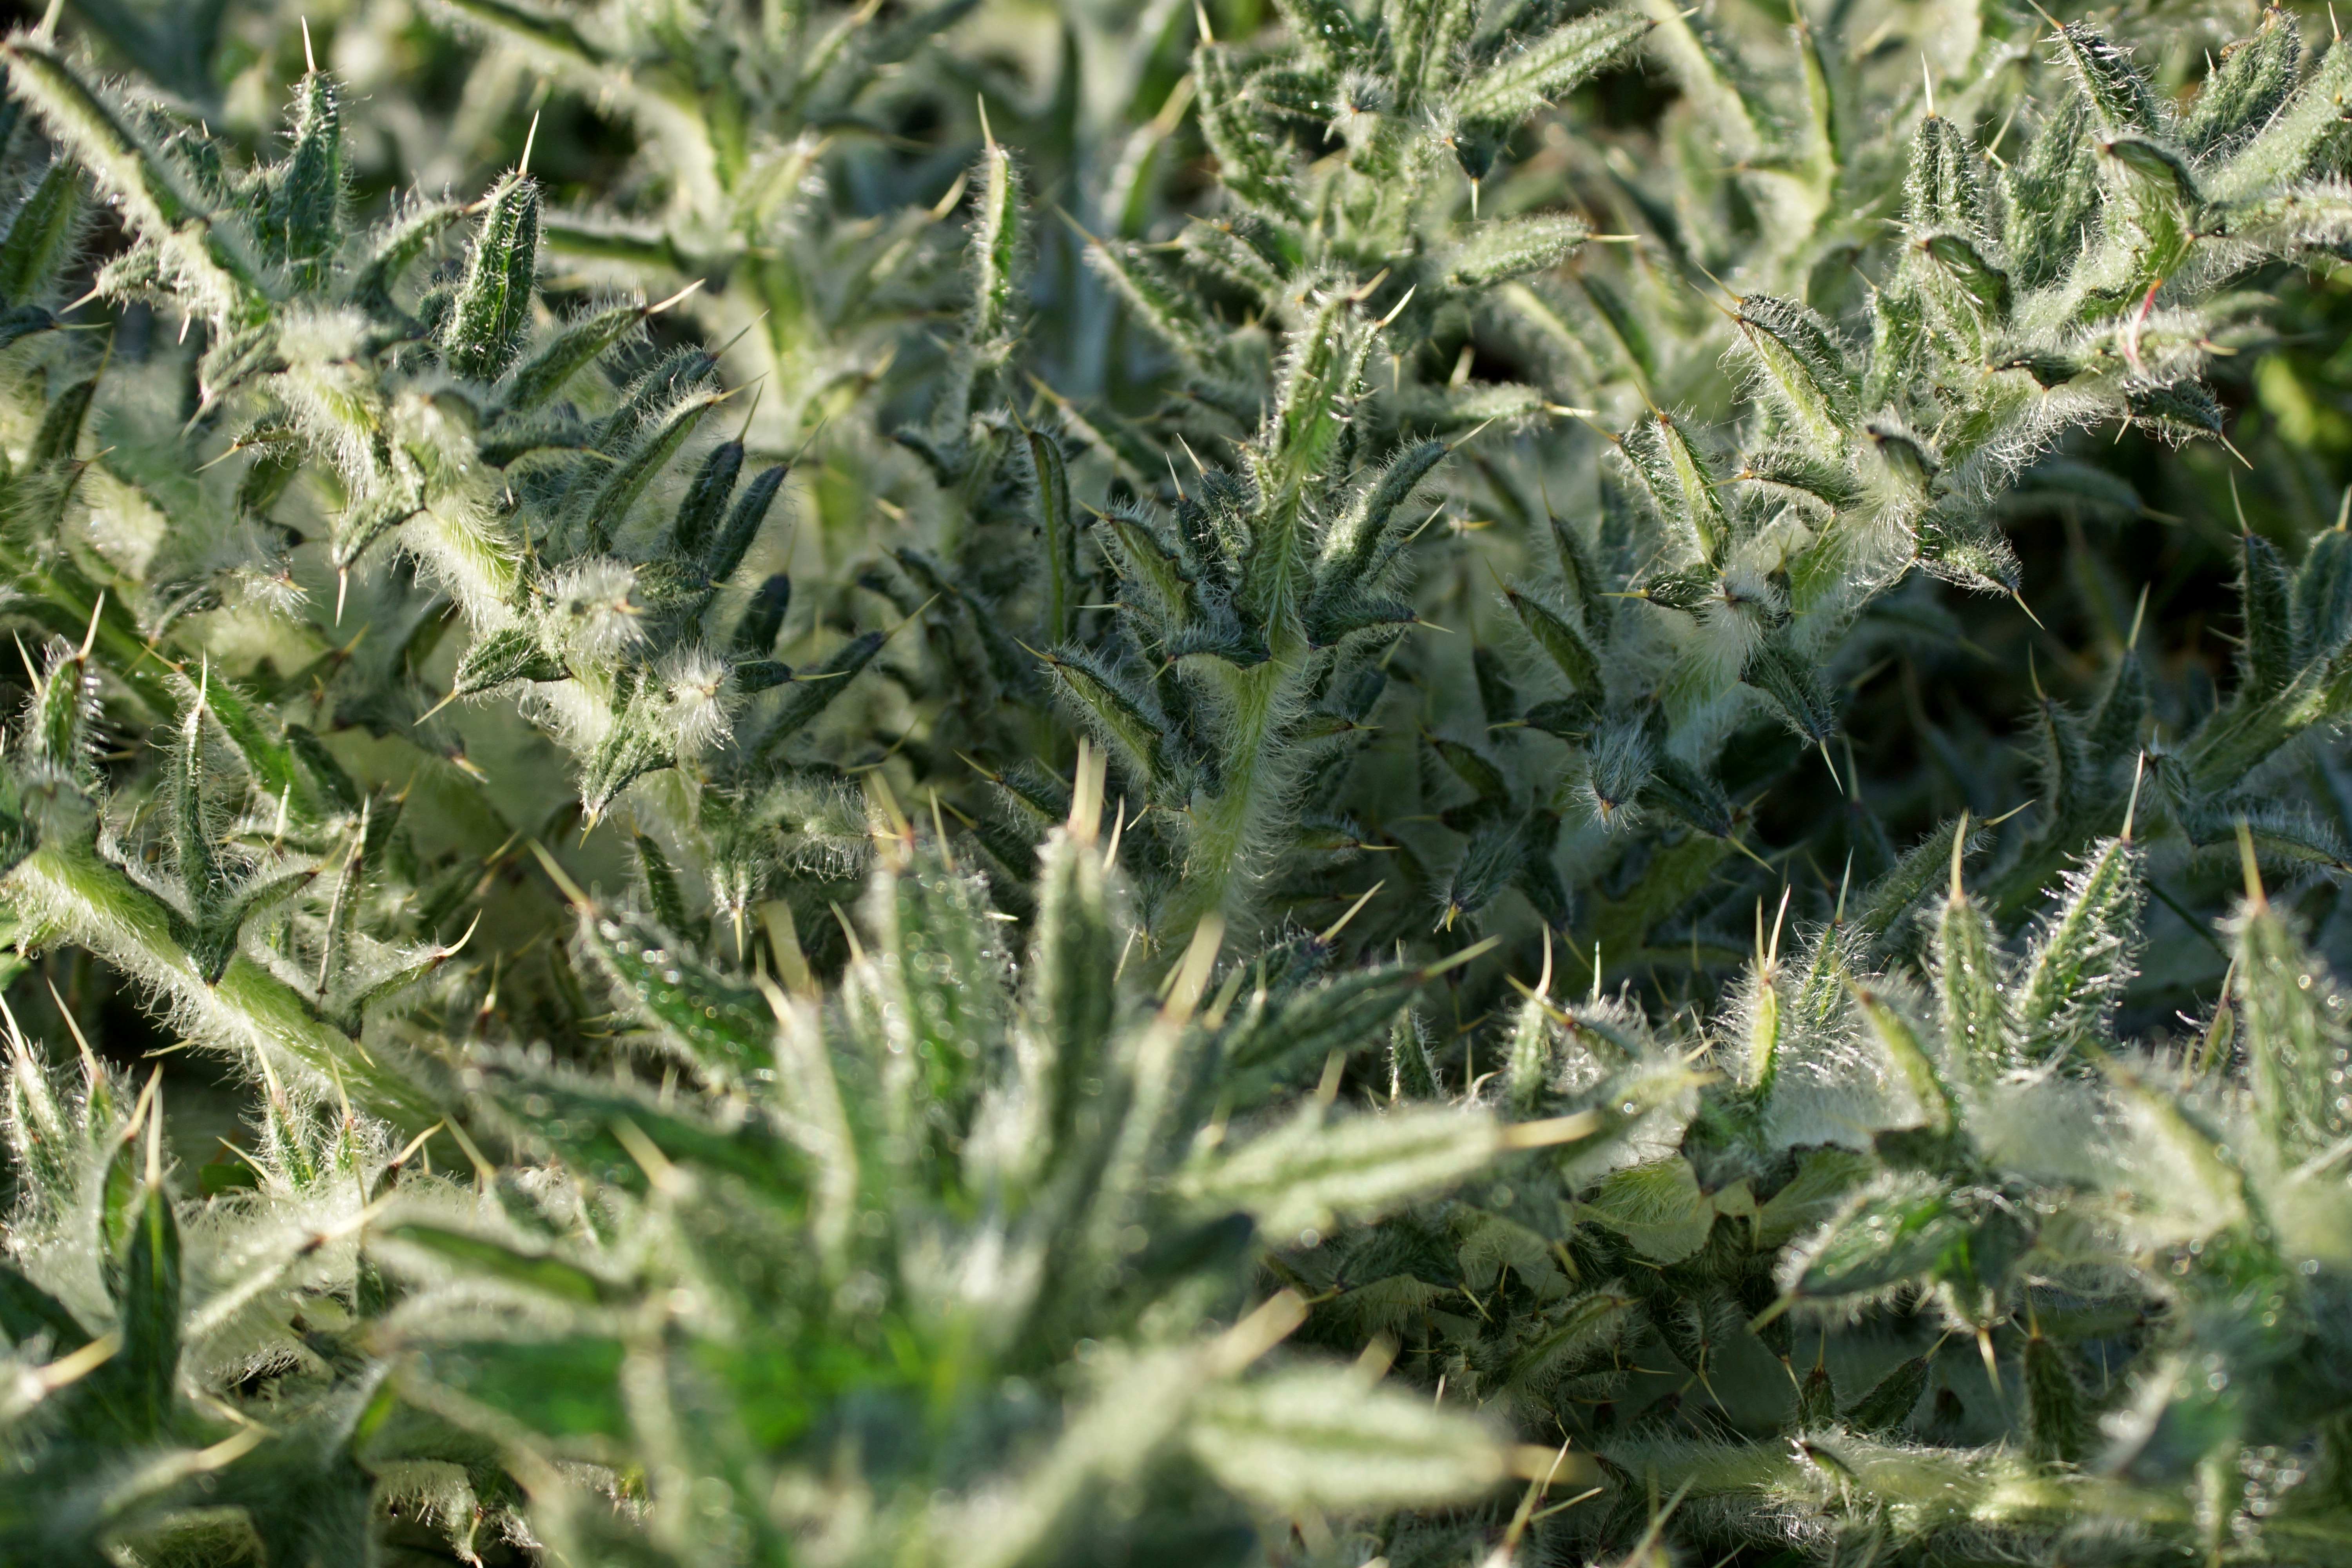
nature, grass, prickly, plant, field, flower, food, green, herb, produce, botany, close, flora, thistle, spur, flowering plant, daisy family, grass family, land plant